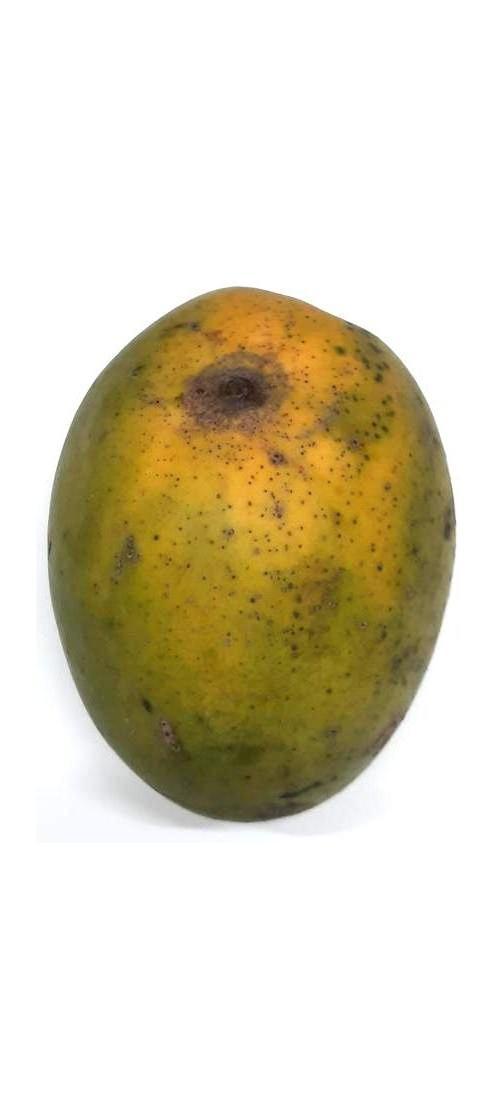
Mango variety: Himsagor